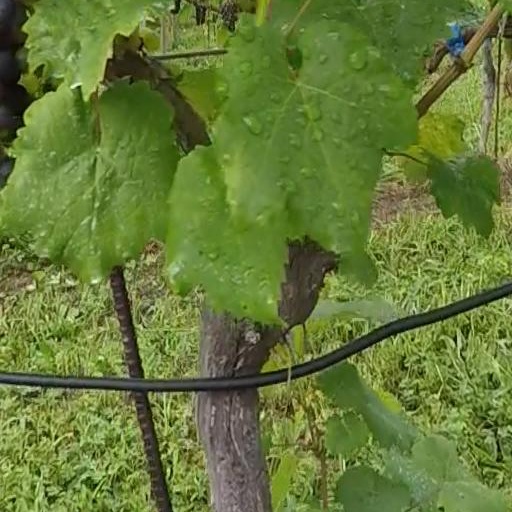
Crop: grape